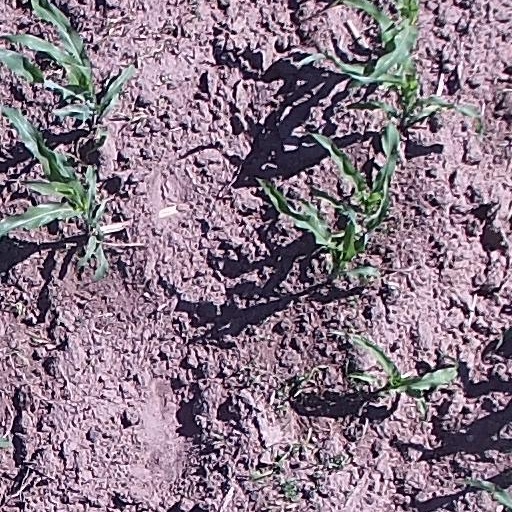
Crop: maize; corn